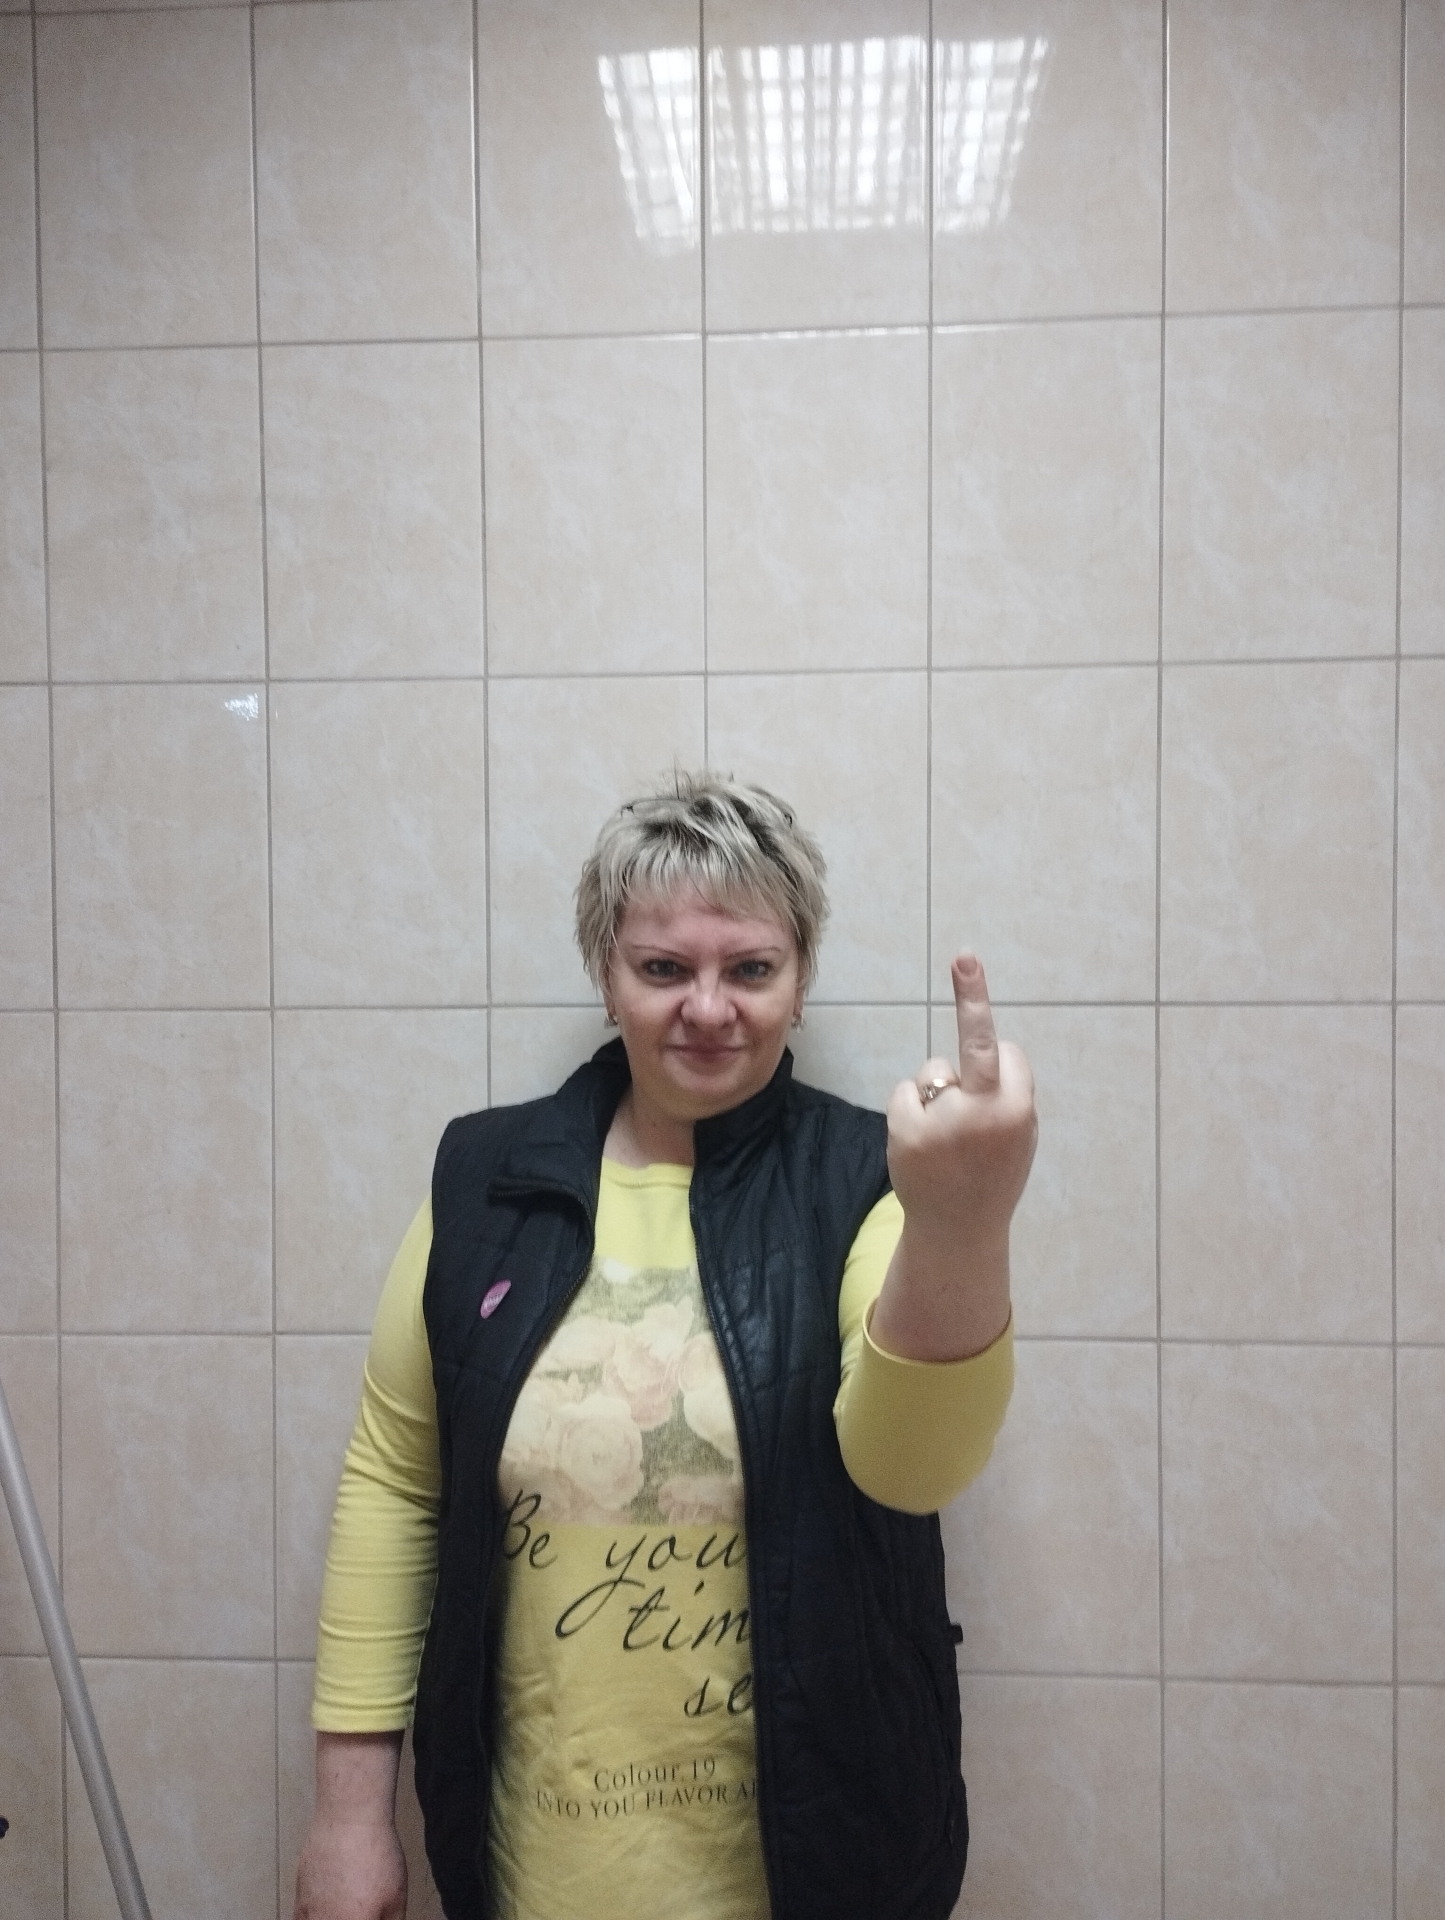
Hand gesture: middle_finger